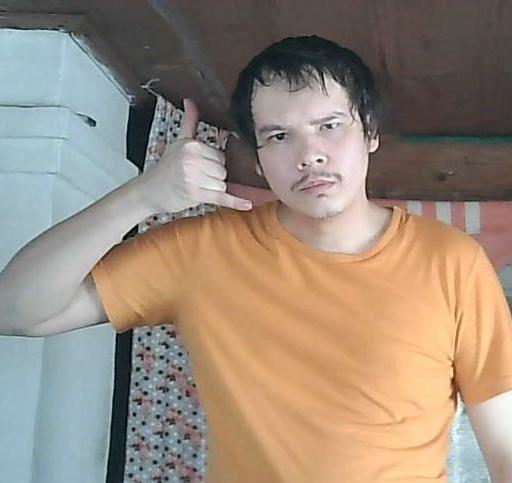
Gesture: call